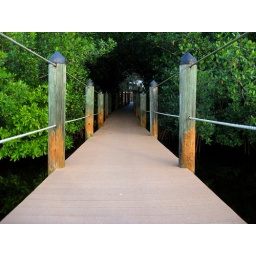
pier near the old red fish point